Charles Korvin

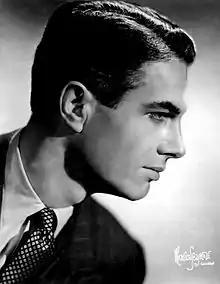
Korvin in 1948

Charles Korvin (born Géza Kárpáthi, November 21, 1907 – June 18, 1998) was a Hungarian-American film, television and stage actor. He was also a professional still and motion picture photographer and a master chef.